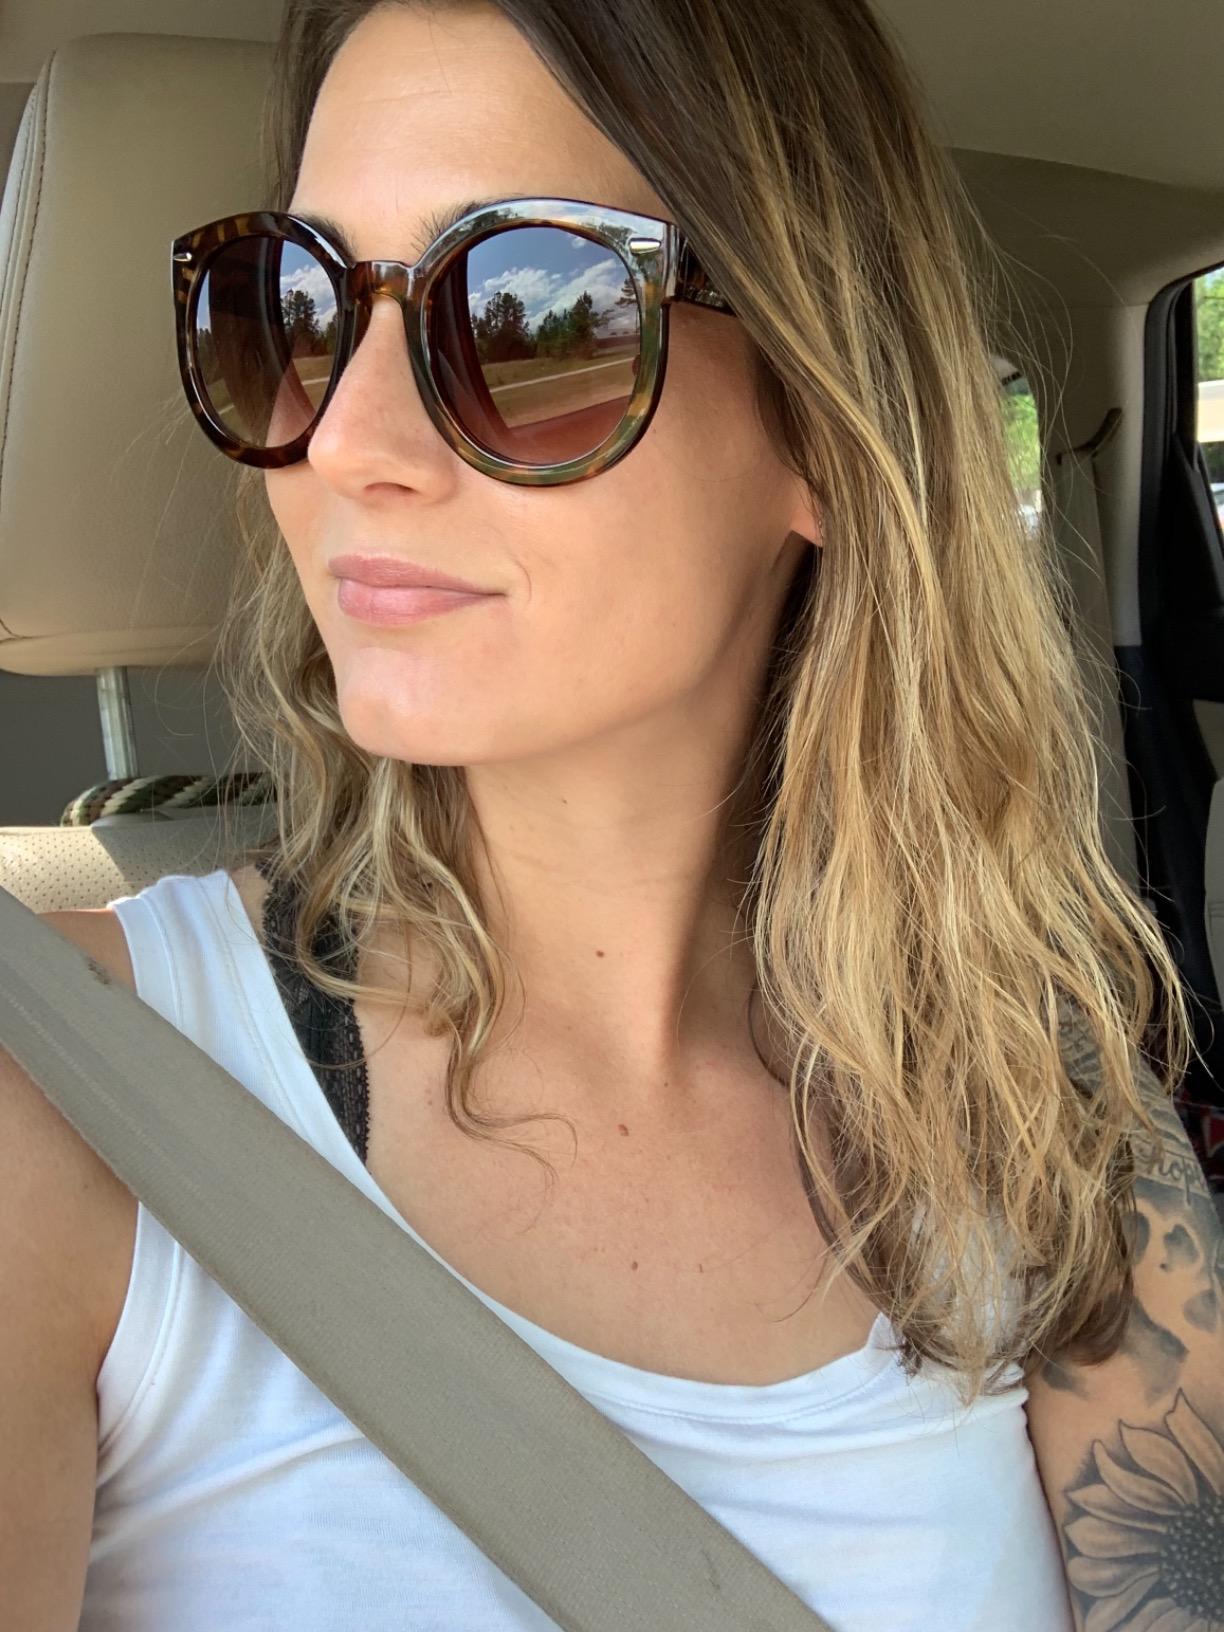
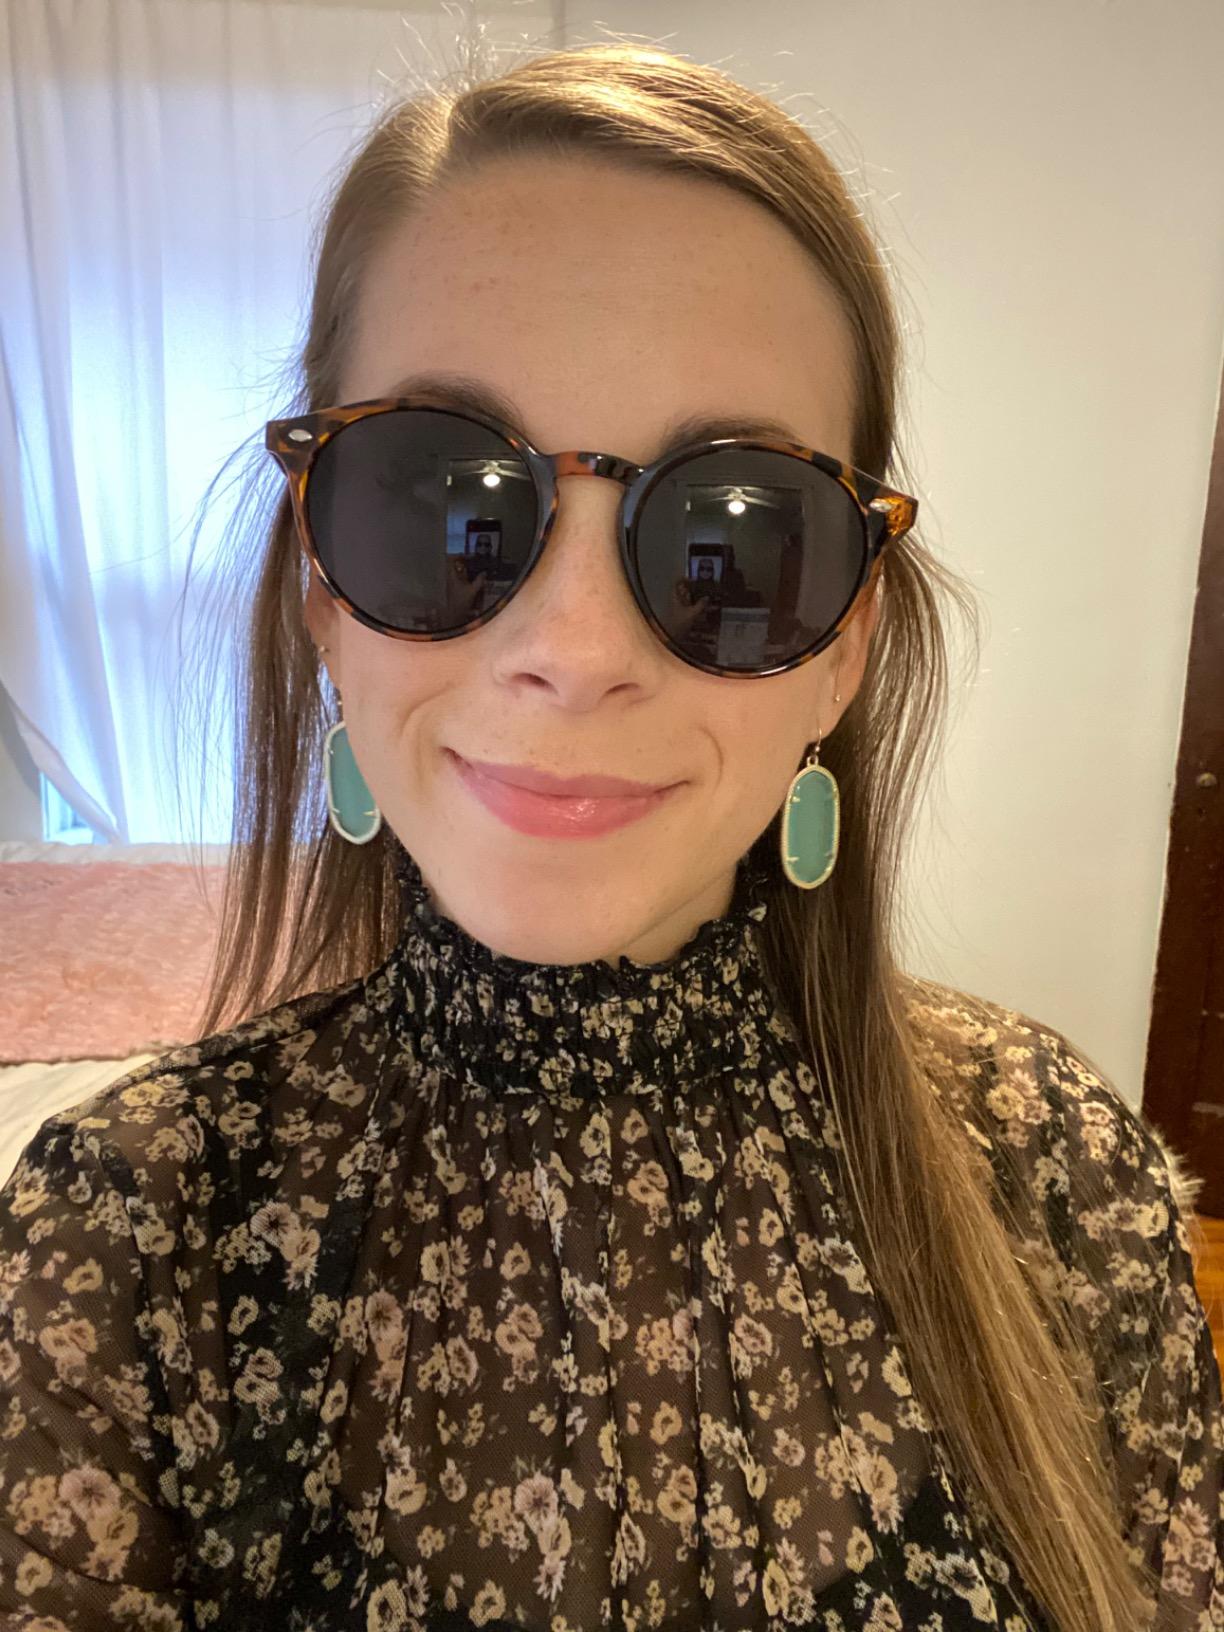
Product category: accessories_sunglasses
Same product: no